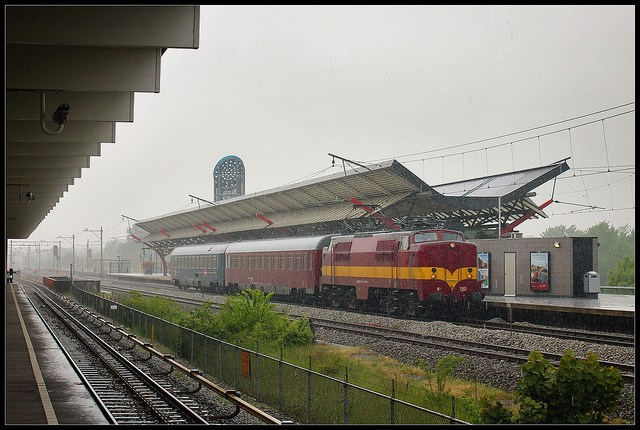
A locomotive with two passenger cars waits at a train station.

A passenger train view from an adjacent station.

A train pulling into a train station while it's raining.

A train pulling in to a nearby train station

On an overcast day a red train sits at the train station.